Virginia Harriett Kline

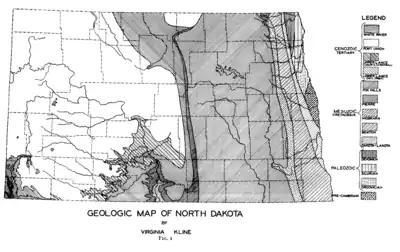
A geologic map of North Dakota from "Stratigraphy of North Dakota", that Kline produced while working for the North Dakota Geological Survey. The data for this map was collected from Klines own field work, historical data and additional work form Howard E. Simpson, Frank C. Foley, Frederick W. Voediseh, A. G. Leonard and C. J. Hares.

Kline started her career as a temporary stratigrapher in 1937, for the North Dakota Geological Survey in Grand Forks, North Dakota. During this time, she had the opportunity to spend most of her time in the field studying well samples, driller's logs, and fossil collections. Her first published work, "Stratigraphy of North Dakota" came as a result of the experience she acquired. This work collected data form many samples in and around North Dakota to create a geologic history of the state. Kline had a distinguished career working in her field of study for a number of companies in the Tri-State area of Illinois, Indiana, and Kentucky during 1940. These companies included Michigan Oil Exploration, Chapman Minerals Corporation and Sohio Producing Company, where she worked as the only geologist for all three during the depression. During this time she became familiarized with the stratigraphic characteristics of the area, and proficient in tasks relating to sample studying and well-sitting. In 1941 she undertook consulting work in Lansing, Michigan, while simultaneously studying for her library sciences degree, eventually working briefly as the librarian for the Civil Engineering School at the University of Michigan. The following year, she accepted a position at the University of Mississippi as associate professor of geology in the Department of Geology, in addition to becoming an assistant geologist within the Mississippi Geological Survey. This position granted her the opportunity to co-author "Geology of Clay County, Mississippi", writing the section "Clay County Fossils: Midway Foraminifera and Ostracoda" which collects data form several hundred core samples throughout the Mississippi in 1942. This data was used to catalog the types of microfossils found in the clay; which is useful for geology because they can be used to date the clay layer where they are found allowing different layers to be correlated across long distances.